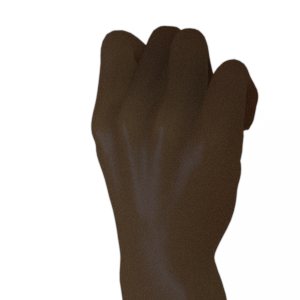
Label: rock